Doctor of Public Health

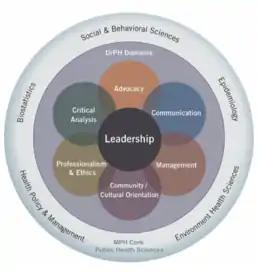

The common elements addressed in all DrPH degrees are: 1) a professionally oriented and competency-based curriculum and 2) core competency domains. The DrPH core competency model highlights the transformative leadership role that DrPH graduates play in advancing the field of research and practice in public health. According to The Association of Schools of Public Health (ASPH), the DrPH competency model has seven domains of skills that every DrPH program should aim to develop: